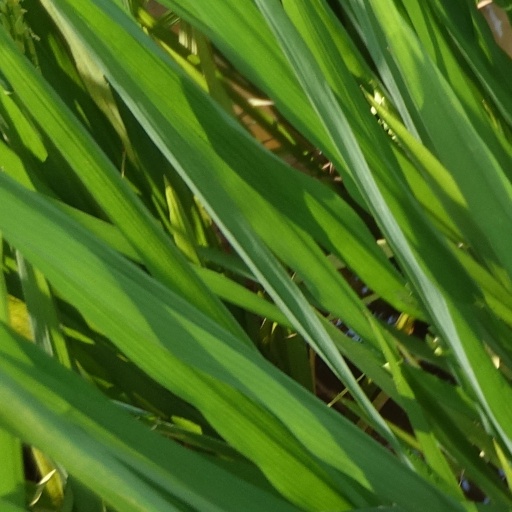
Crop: rice